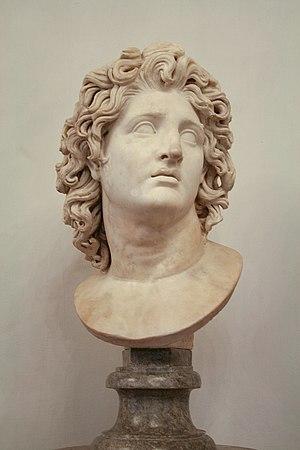
Alexandre le Grand en hélios. Marbre, copie romaine d'un original hellénistique du IIIe-IIe siècle av. J.-C.
La sculpture romaine regroupe des œuvres provenant d'horizons géographiques très différents, de l'Atlantique à l'Asie, et s'étalant sur une durée très longue, du troisième siècle av. J.C. aux débuts de l'Empire byzantin. Ses domaines de prédilection ont été le portrait, la statuaire et la sculpture narrative.
Alexandre le Grand qui bénéficie à travers l'histoire, les cultures et les religions d'une grande postérité, a été le sujet de très nombreuses œuvres d'art de l'Antiquité jusqu'à nos jours, faisant de lui l'une des principales figures politiques dans l'art occidental. La plupart des œuvres contemporaines ou originales ont disparu, même si de nombreuses copies ont été réalisées à l'époque romaine, particulièrement dans le domaine de la sculpture. Au Moyen Âge, dans la lignée du Roman d'Alexandre, l'épopée d'Alexandre s'incarnent dans de nombreuses publications littéraires pour devenir l'un des mythes les plus diffusés dans le temps et dans l'espace. À l'époque moderne, Alexandre est un thème privilégié dans la peinture. De nos jours il fait partie de la culture populaire en tant que sujet de romans historiques, de chansons ou de jeux vidéo.
Dans la mythologie grecque, Hélios est le dieu du Soleil personnifié, souvent représenté avec une couronne rayonnante et chevauchant un char à travers le ciel.